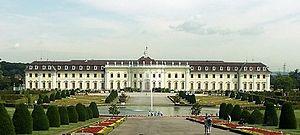
Le baroque est un mouvement artistique qui trouve son origine en Italie dans des villes telles que Rome, Mantoue, Venise et Florence dès le milieu du XVIᵉ siècle et qui se termine au milieu du XVIIIᵉ siècle. Il y a un âge baroque différent selon les domaines, qu'ils soient intellectuels, historiques ou artistiques. Certains critiques y voient une constante culturelle qui revient tout au long de l'histoire comme l'a écrit Eugenio d'Ors.
Philippe de La Guépière est un architecte français né aux alentours de 1715 à Sceaux et mort en 1773 à Paris. Il fit partie de ces architectes qui amenèrent les dernières modes architecturales dans les duchés et cours germaniques. Il œuvra principalement pour le duché de Wurtemberg.